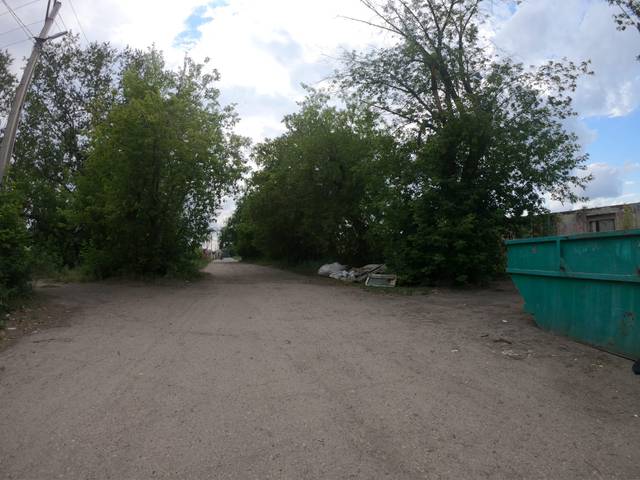
Region: Russia
Coordinates: 53.321, 83.75